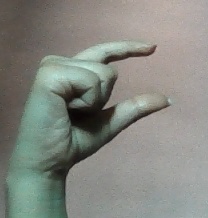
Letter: dal